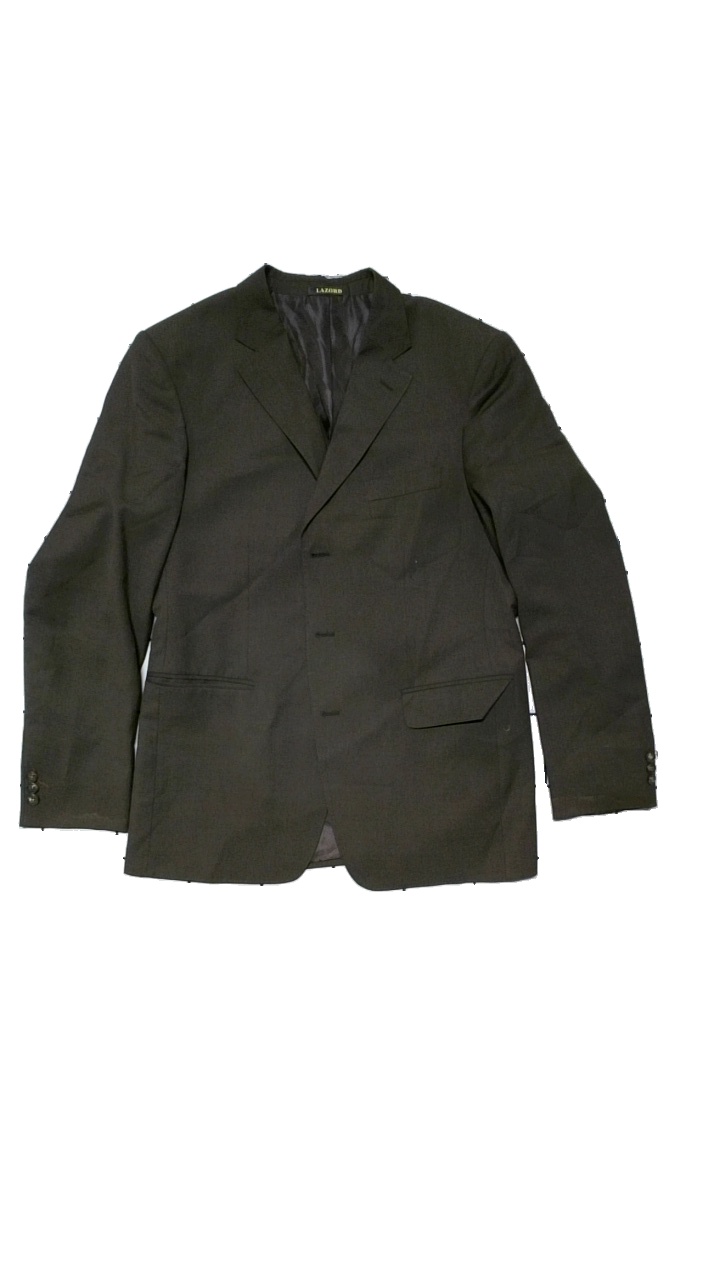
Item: Blazer (Men)
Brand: Lazord
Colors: Brown
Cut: Regular
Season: All
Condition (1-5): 4
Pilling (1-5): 4
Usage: Reuse
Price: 100-150